Kashin-class destroyer

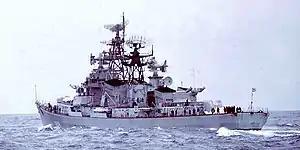
A Kashin-class destroyer in the Mediterranean in January 1970.

The design specification was approved in 1957; the first ship was laid down in 1959 and commissioned in 1962. Many new components were developed for these ships, including surface-to-air missiles, radars, and gas turbine engines. The gas turbines were arranged in two separate spaces and could be removed via the funnels for servicing. These were also the first Soviet ships designed to be closed down for nuclear fallout and had an operations room deep inside the ship rather than a large bridge.